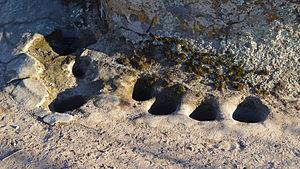
Ceci est la liste des lieux historiques inscrits sur le registre national dans le comté de Placer en Californie.